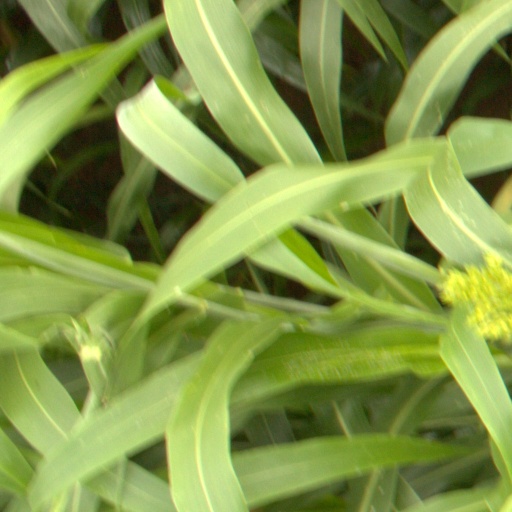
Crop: sorghum